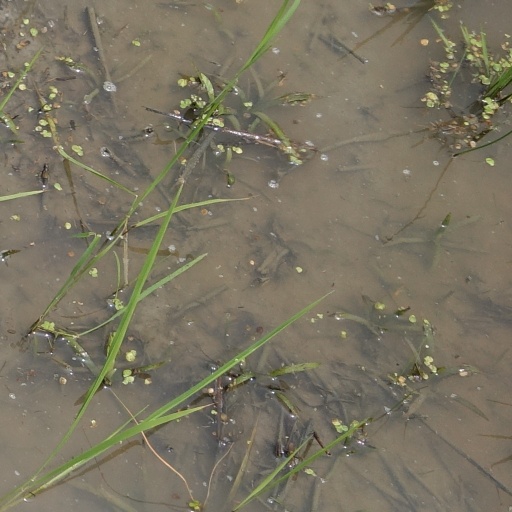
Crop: rice